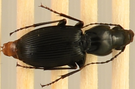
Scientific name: Pterostichus lachrymosus
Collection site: Mountain Lake Biological Station NEON (MLBS), plot MLBS_001